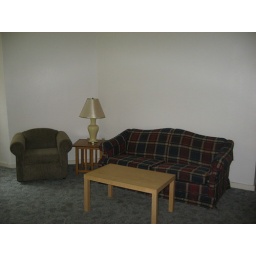
The best sofa ever, found in the dark of night. Coffee table and lamp also acquired for free.